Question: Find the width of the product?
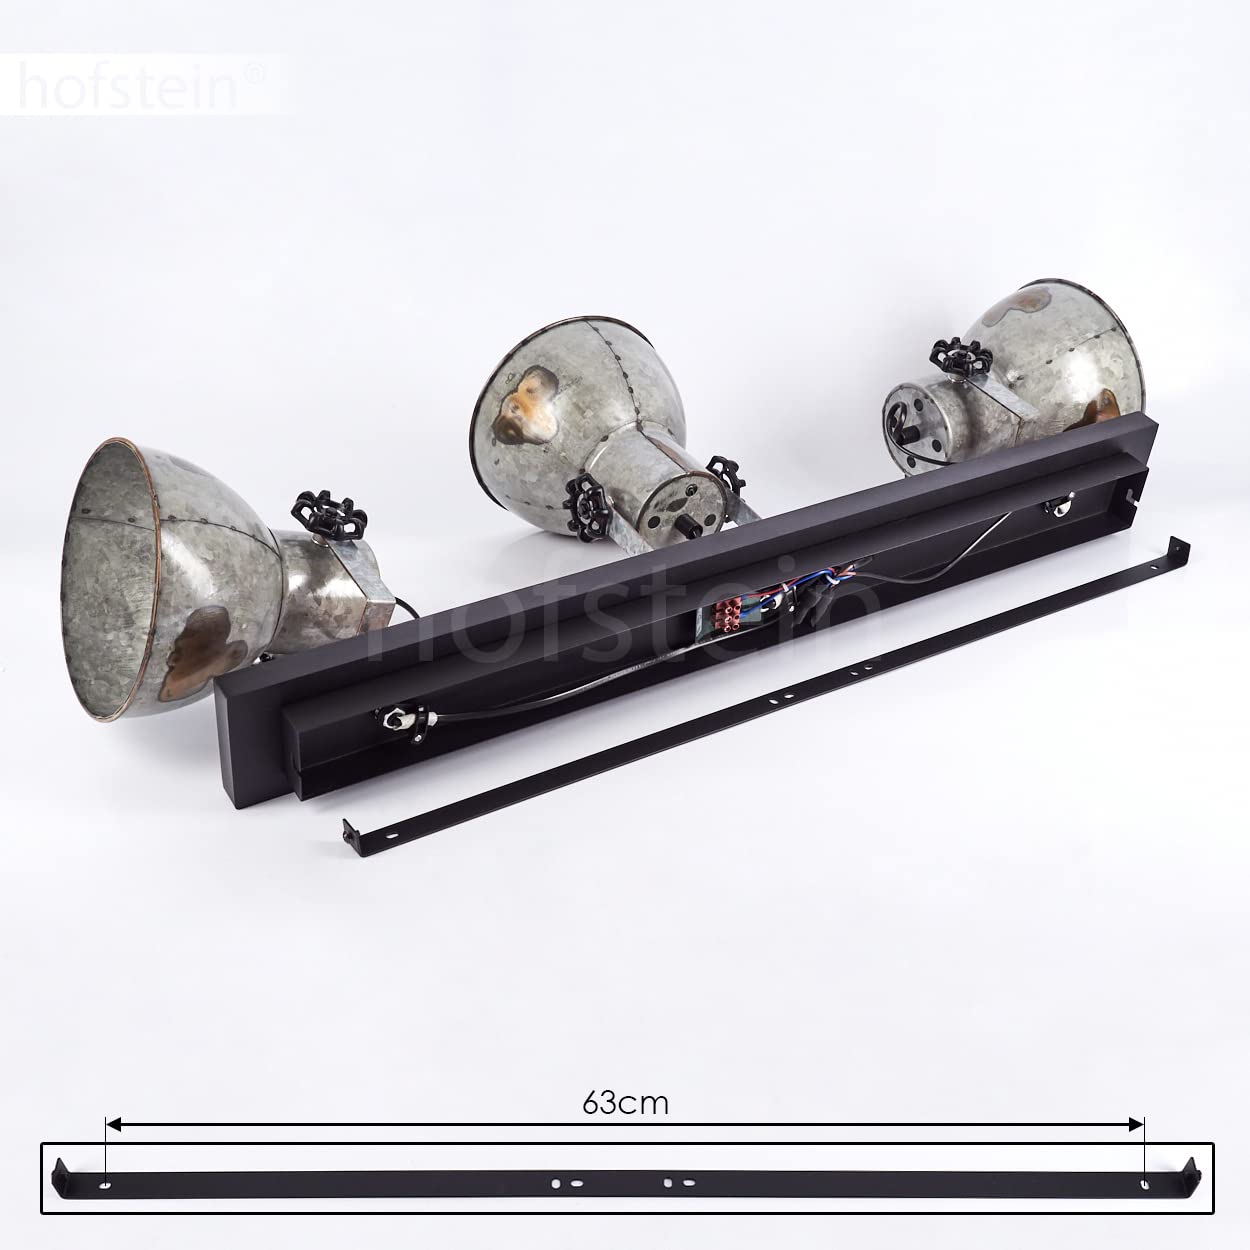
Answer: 63.0 centimetre